Niobium alloy

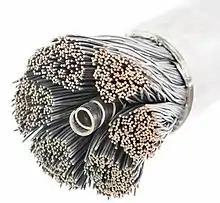
Niobium–tin superconducting wire from the ITER fusion reactor, which is currently under construction.

Niobium-tin and Niobium-titanium are essential alloys for the industrial use of superconductors, since they remain superconducting in high magnetic fields ( for NbSn, for NbTi); there are 1200 tons of NbTi in the magnets of the Large Hadron Collider, whilst NbSn is used in the windings of almost all hospital MRI machines.